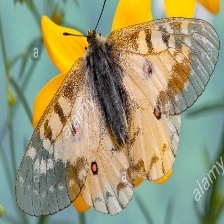
Species: CLODIUS PARNASSIAN